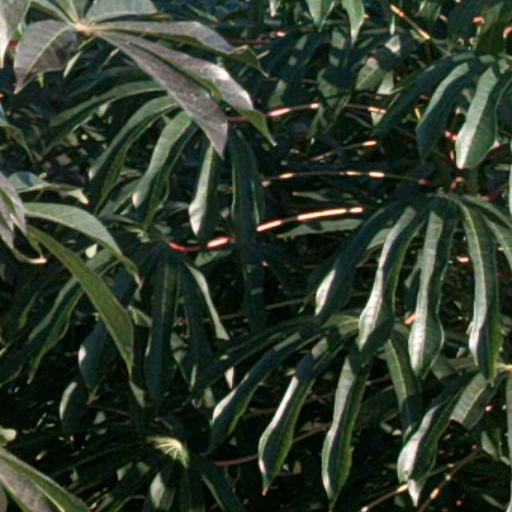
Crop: cassava